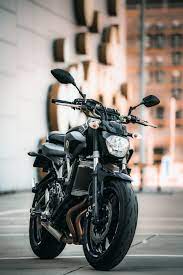
Vehicle type: Motorcycles